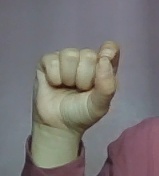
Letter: fa